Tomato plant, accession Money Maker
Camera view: horizontal (90 deg, fisheye); turntable rotation: 0 degrees
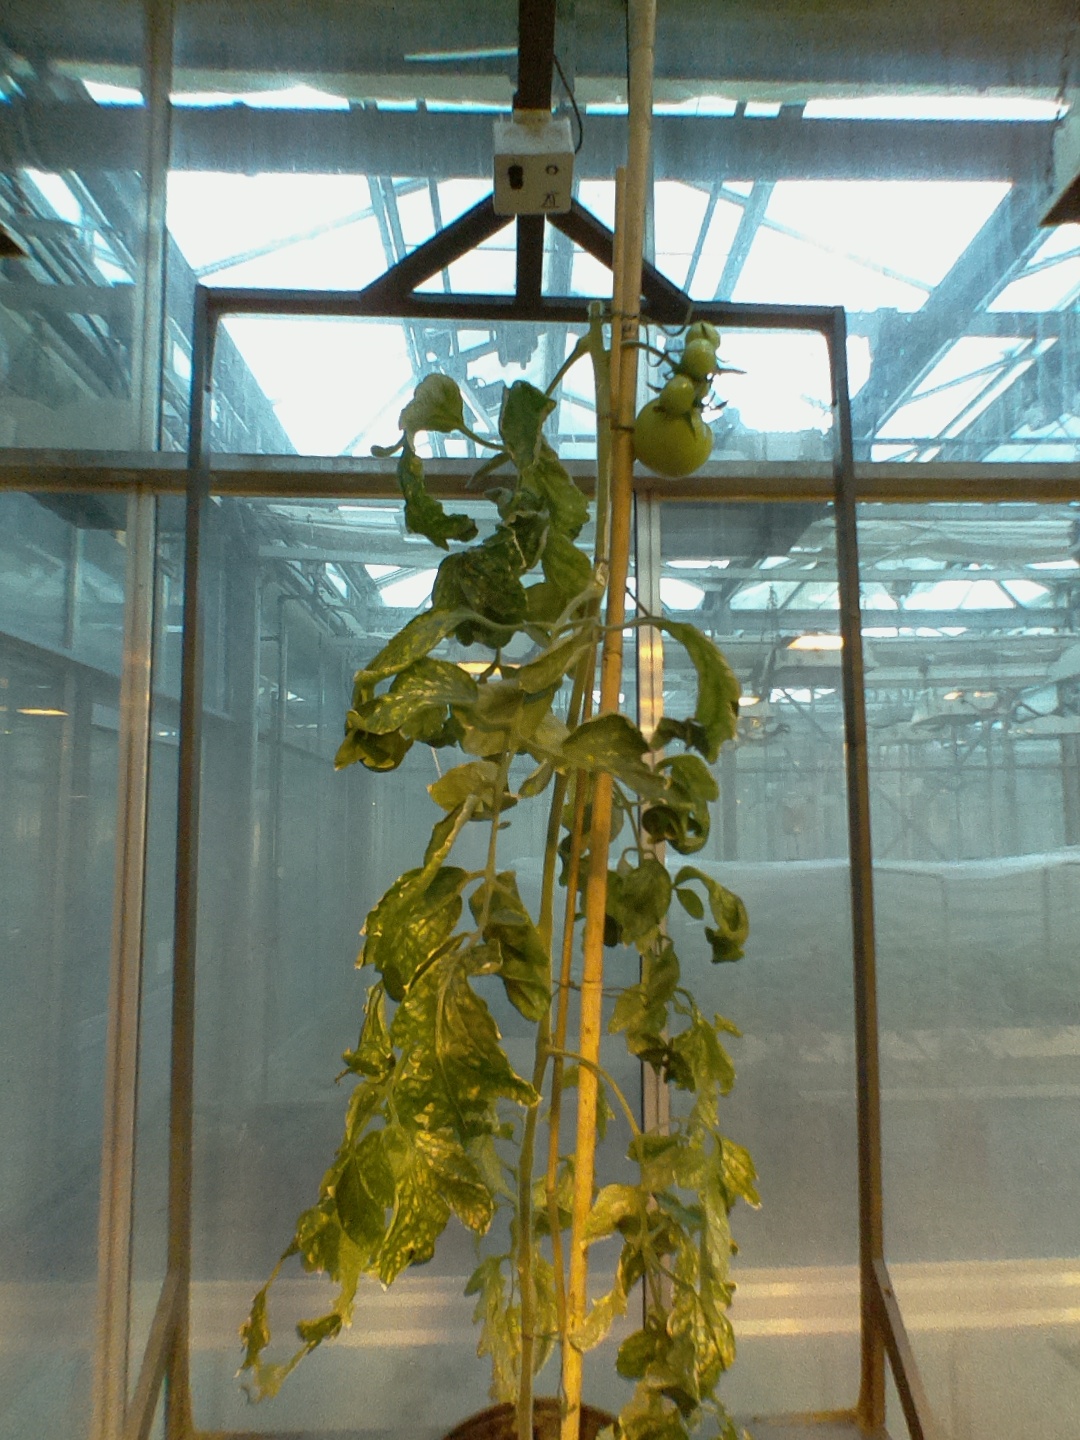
BBCH growth stage 79: 90% -100% of final fruit size